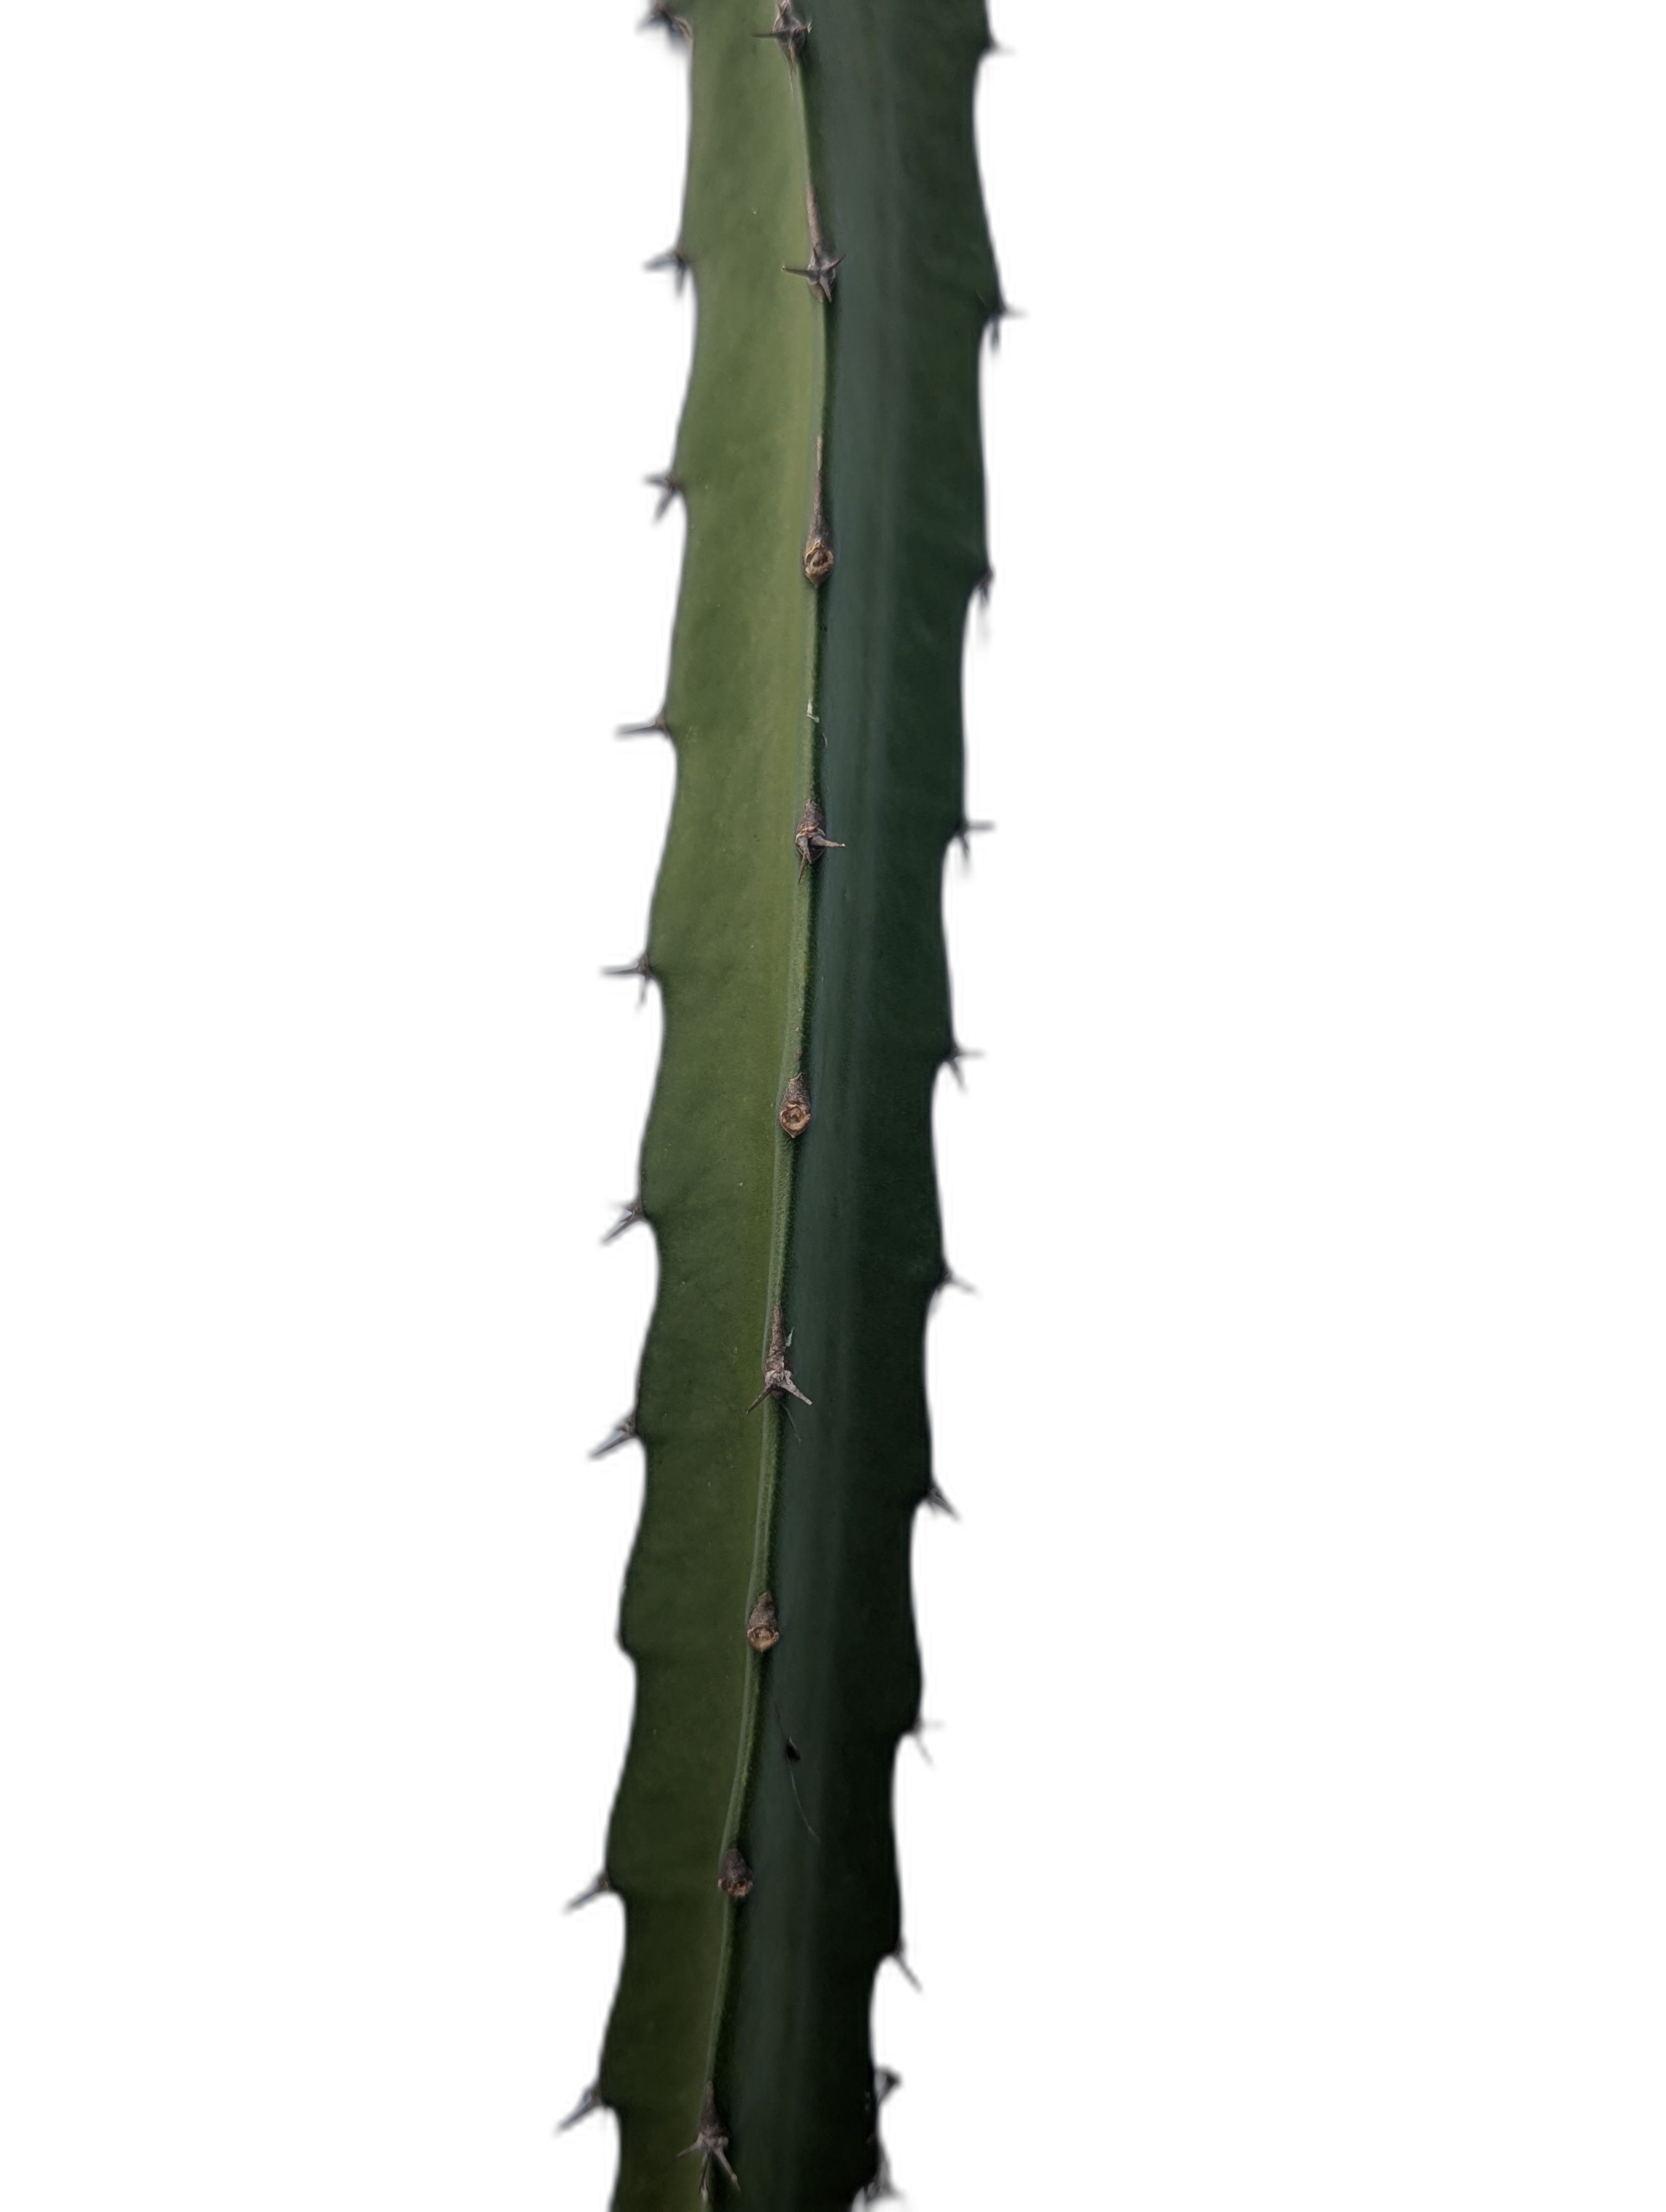
Label: Good leaf